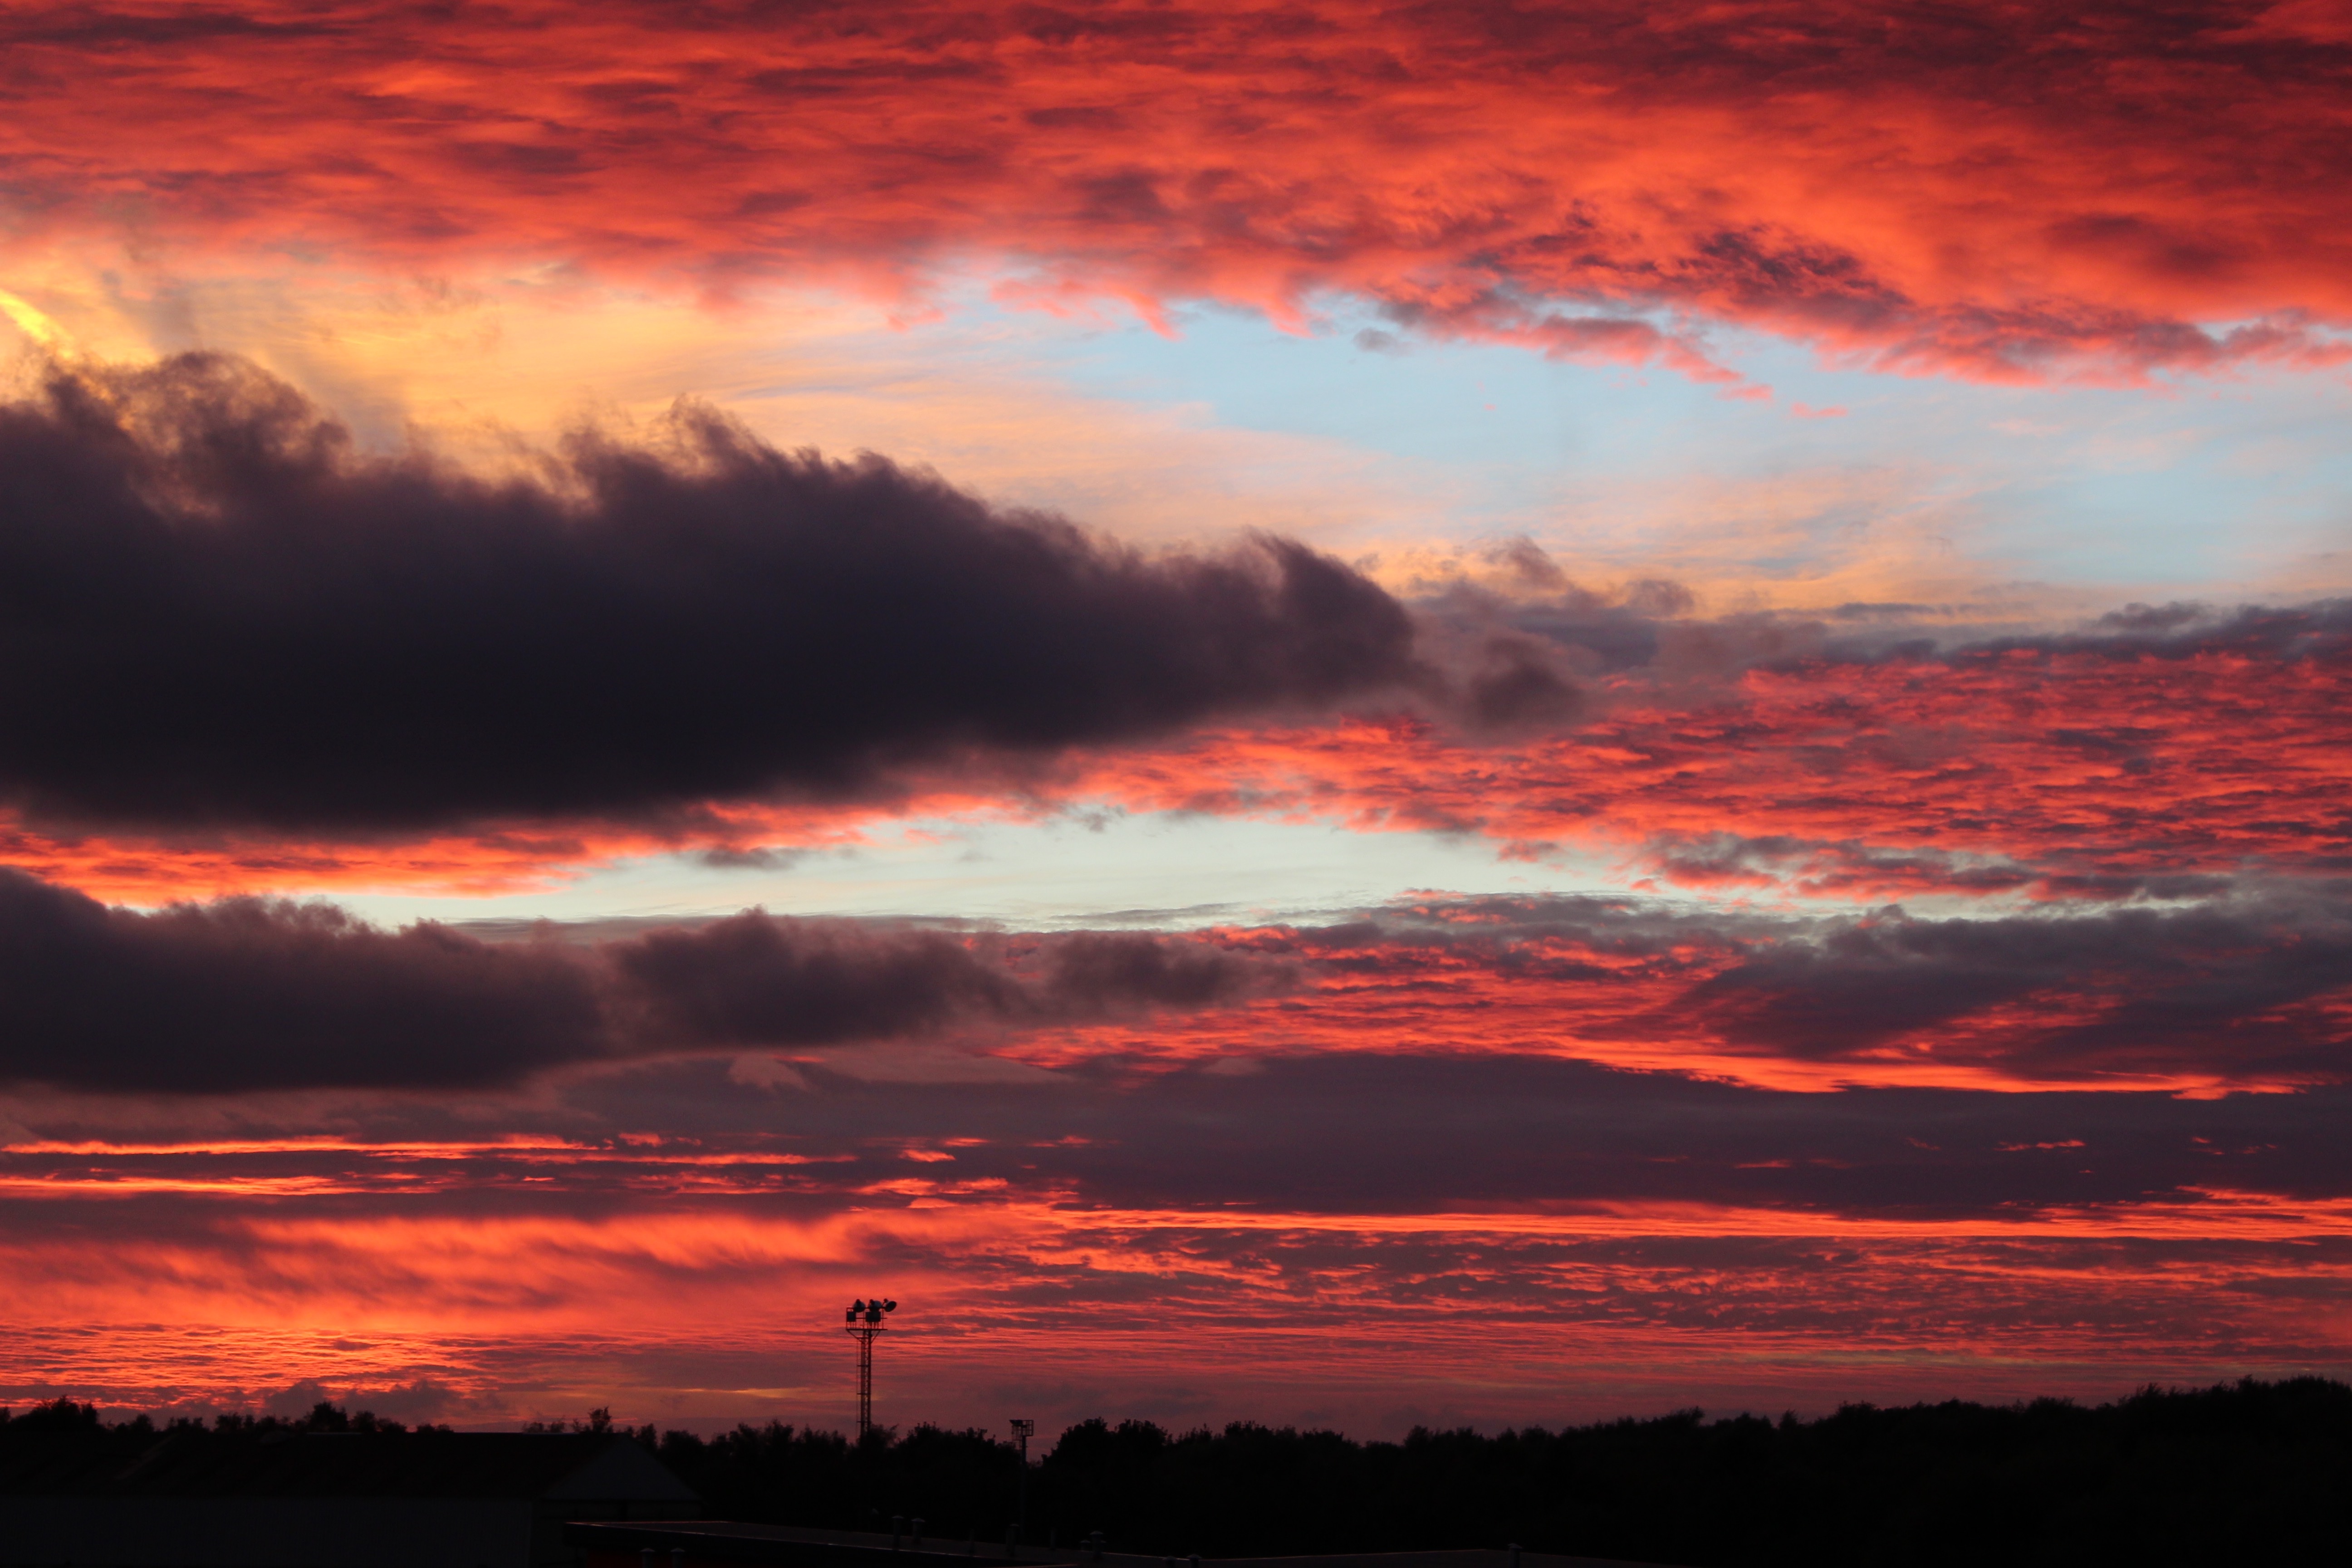
horizon, cloud, sky, sun, sunrise, sunset, morning, dawn, atmosphere, dusk, evening, afterglow, meteorological phenomenon, red sky at morning